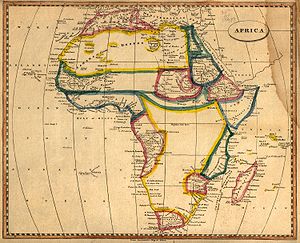
Afrika / Historie
Afrika, kort 1812
Afrika er den næststørste verdensdel med et areal på 30,3 millioner km²; det er 20% af landmasserne på Jorden. Afrika er 8000 km fra nord til syd med ækvator omtrent på midten og med hav hele vejen rundt bortset fra ved Suez-kanalen i Egypten. Klimaet er tropisk omkring ækvator, og subtropisk længst mod nord og syd. Middeltemperaturen er derfor høj over hele kontinentet, men nedbørsmængde og mønster varierer meget fra regnskov til ørkenområder, fra kyst til indland, fra nord til syd. I 2016 blev Afrikas samlede befolkningstal anslået til 1,2 milliarder, dvs. 16 % af verdens befolkning. Verdensdelen har flere stater end noget andet kontinent, med sine 48 kontinentale stater og seks østater.